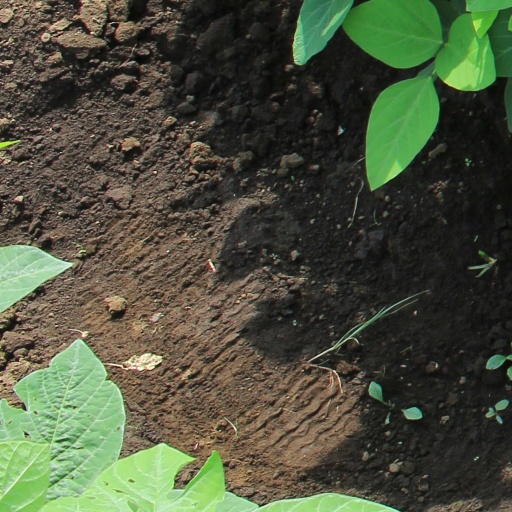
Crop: soybean